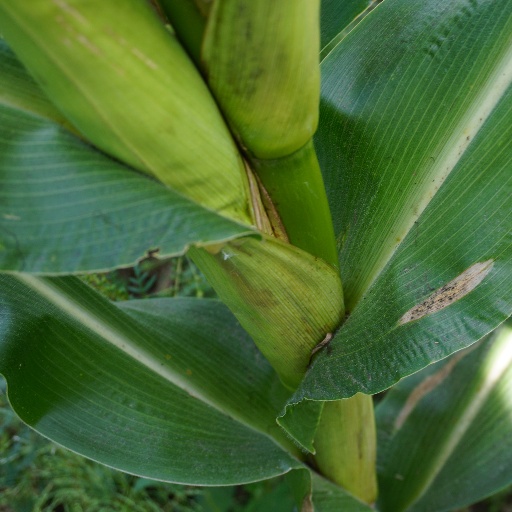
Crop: maize; corn